Korean New Year

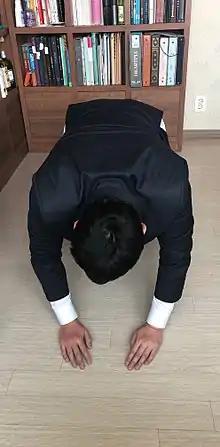
Korean traditional bow

The main dish eaten on New Year's Day in South Korea is tteokguk (IPA: [t͈ʌk̚.k͈uk̚]), a traditional soup consisting of rice cakes (tteok) most commonly served in a beef based broth and typically garnished with thinly sliced egg, green onion, and meat. There are many other variations featuring soy sauce in the soup base, as well as the addition of Korean dumplings known as mandu. The tteok is made by steaming glutinous rice flour and shaping the dough into long ropes that signify "an expansion of good fortune in the new year." The rice cake ropes are then sliced into thin, oval shapes thought to resemble "yeopjeon", a traditional Korean currency. The white color of the rice cakes is also thought to represent "purity and cleanliness." Korean people believe that eating tteokguk signifies adding another year to your life as well. Its origins can be traced back to the 19th century from the mention of tteokguk in the "Dongguk Sesigi", a book on traditional Korean customs. The dish was said to be "prepared during ancestral rites on the first morning of Lunar New Year." Tteokguk carries heavy symbolic meaning as a dish representing good fortune, new beginnings, and the rich holiday traditions of Korea.